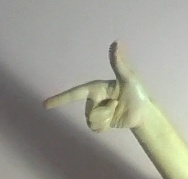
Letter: yaa